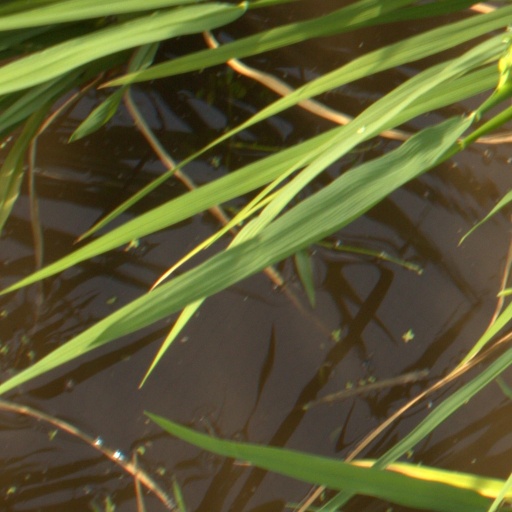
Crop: rice